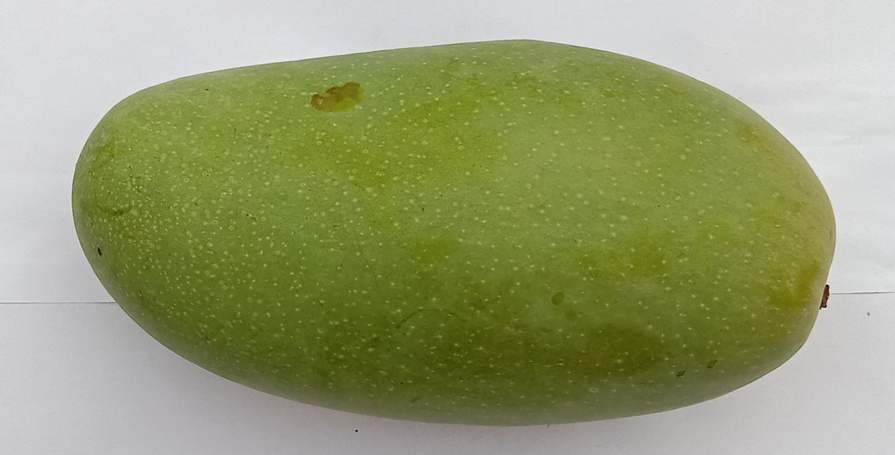
Mango variety: Dosehri